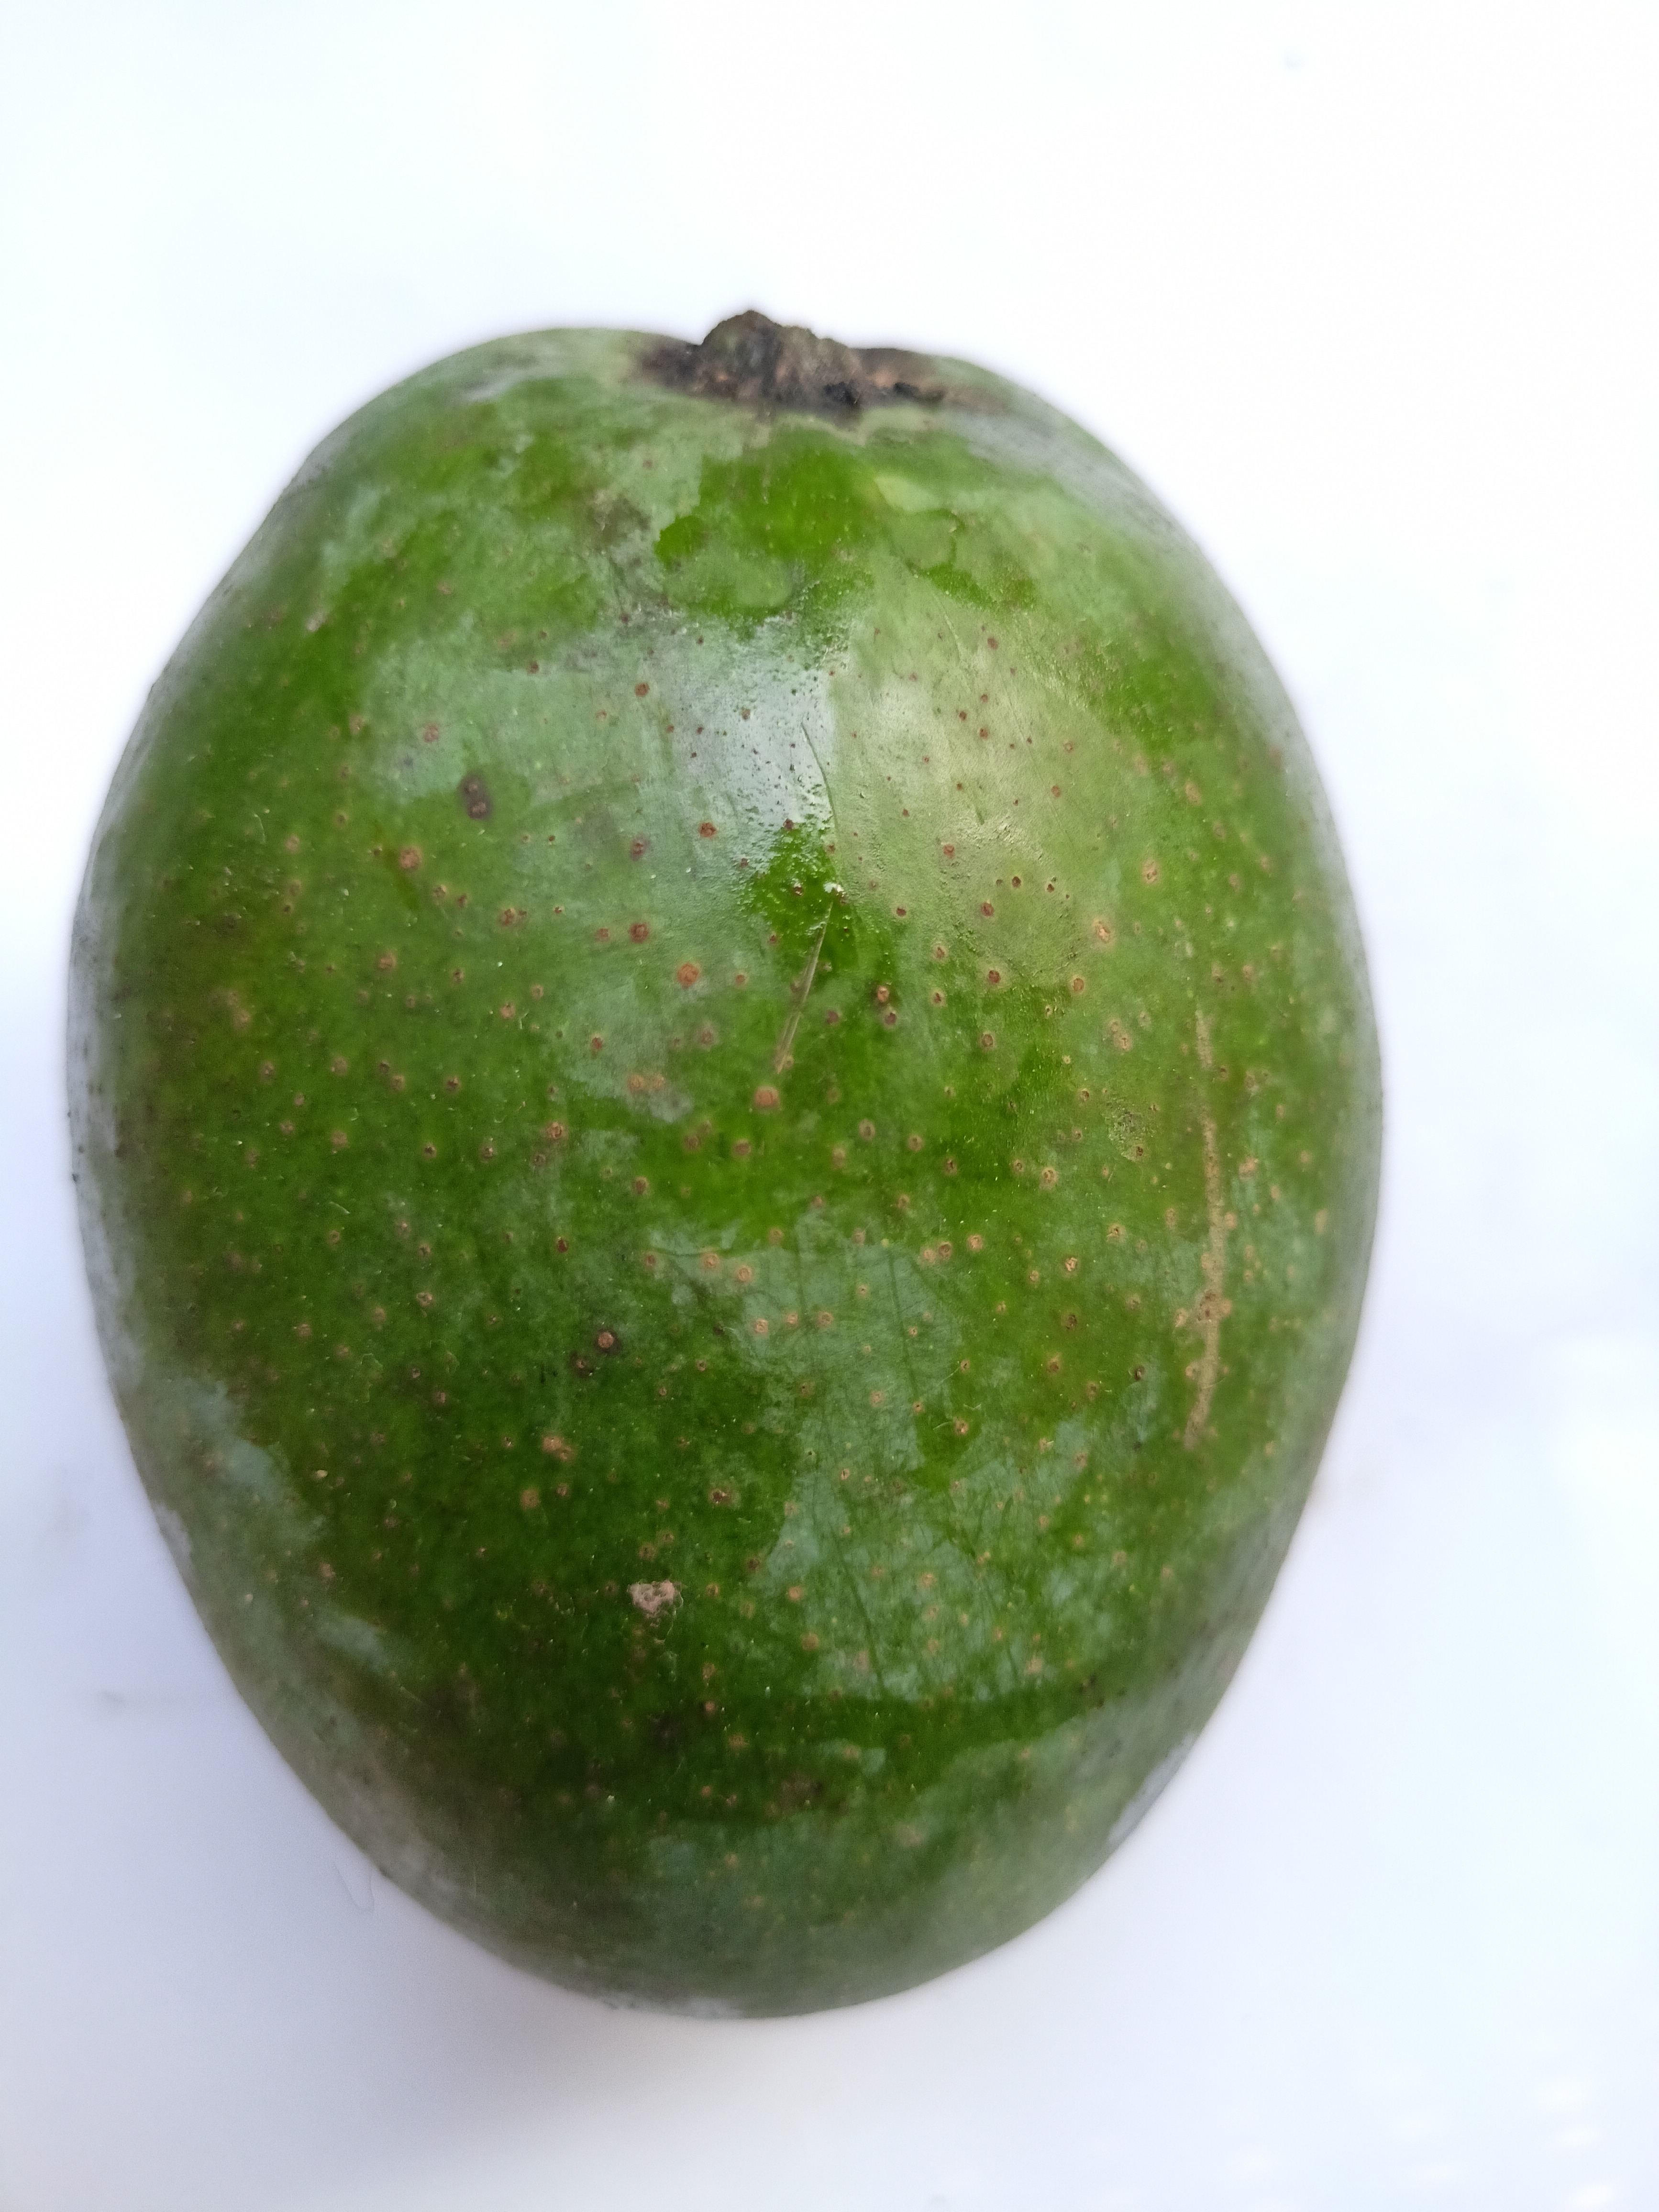
Mango variety: Khrishapat